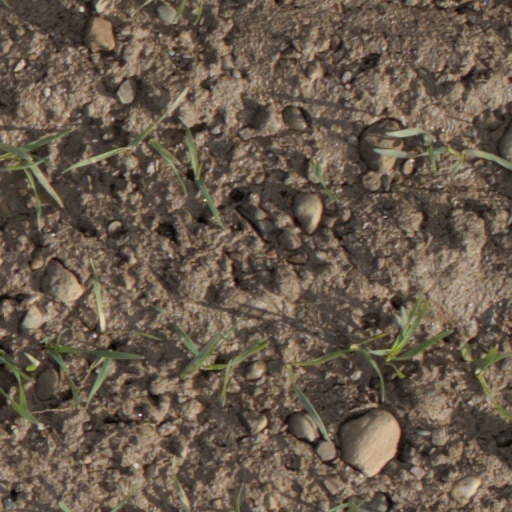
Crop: wheat